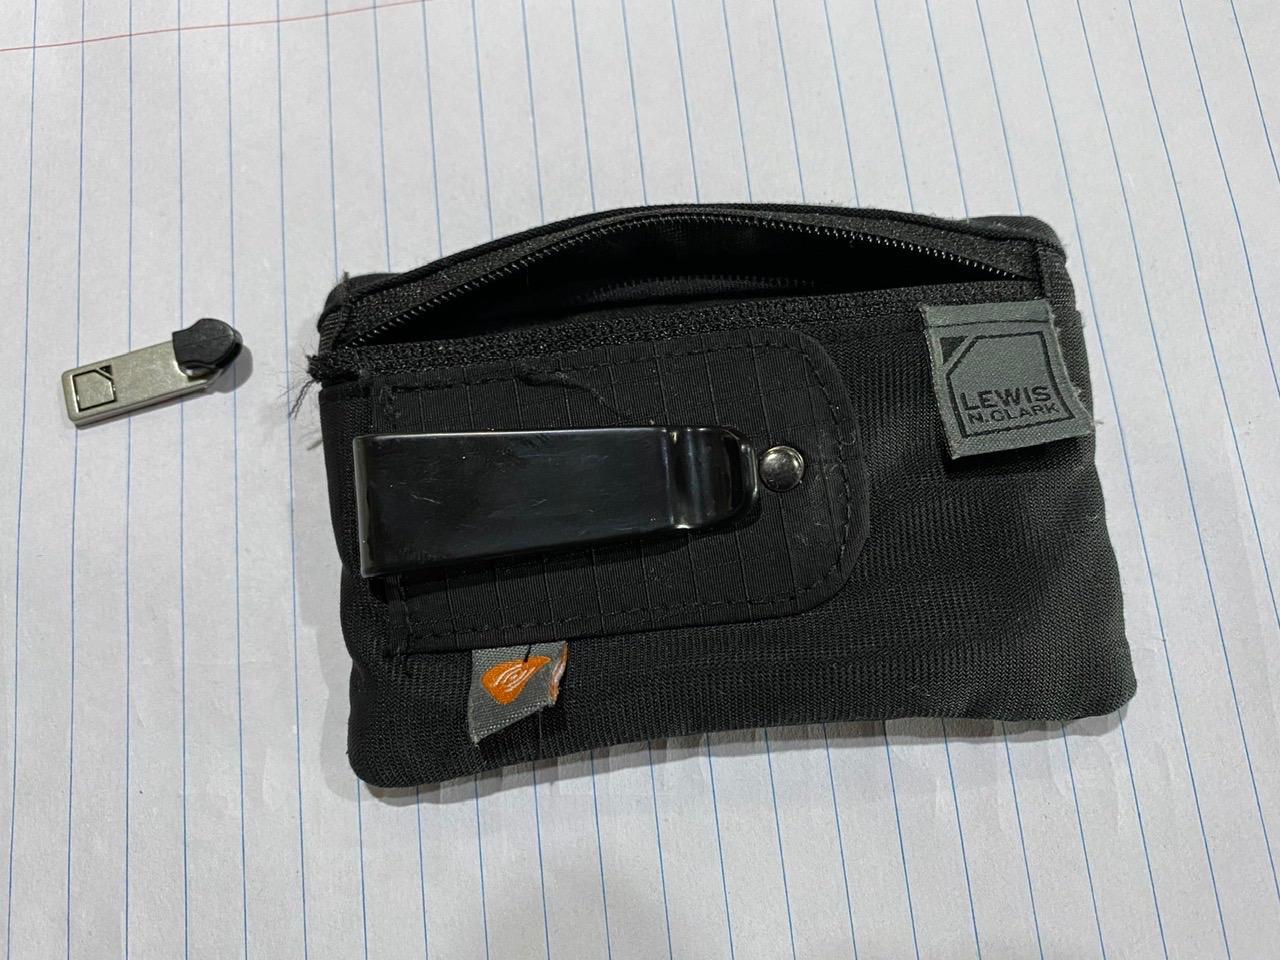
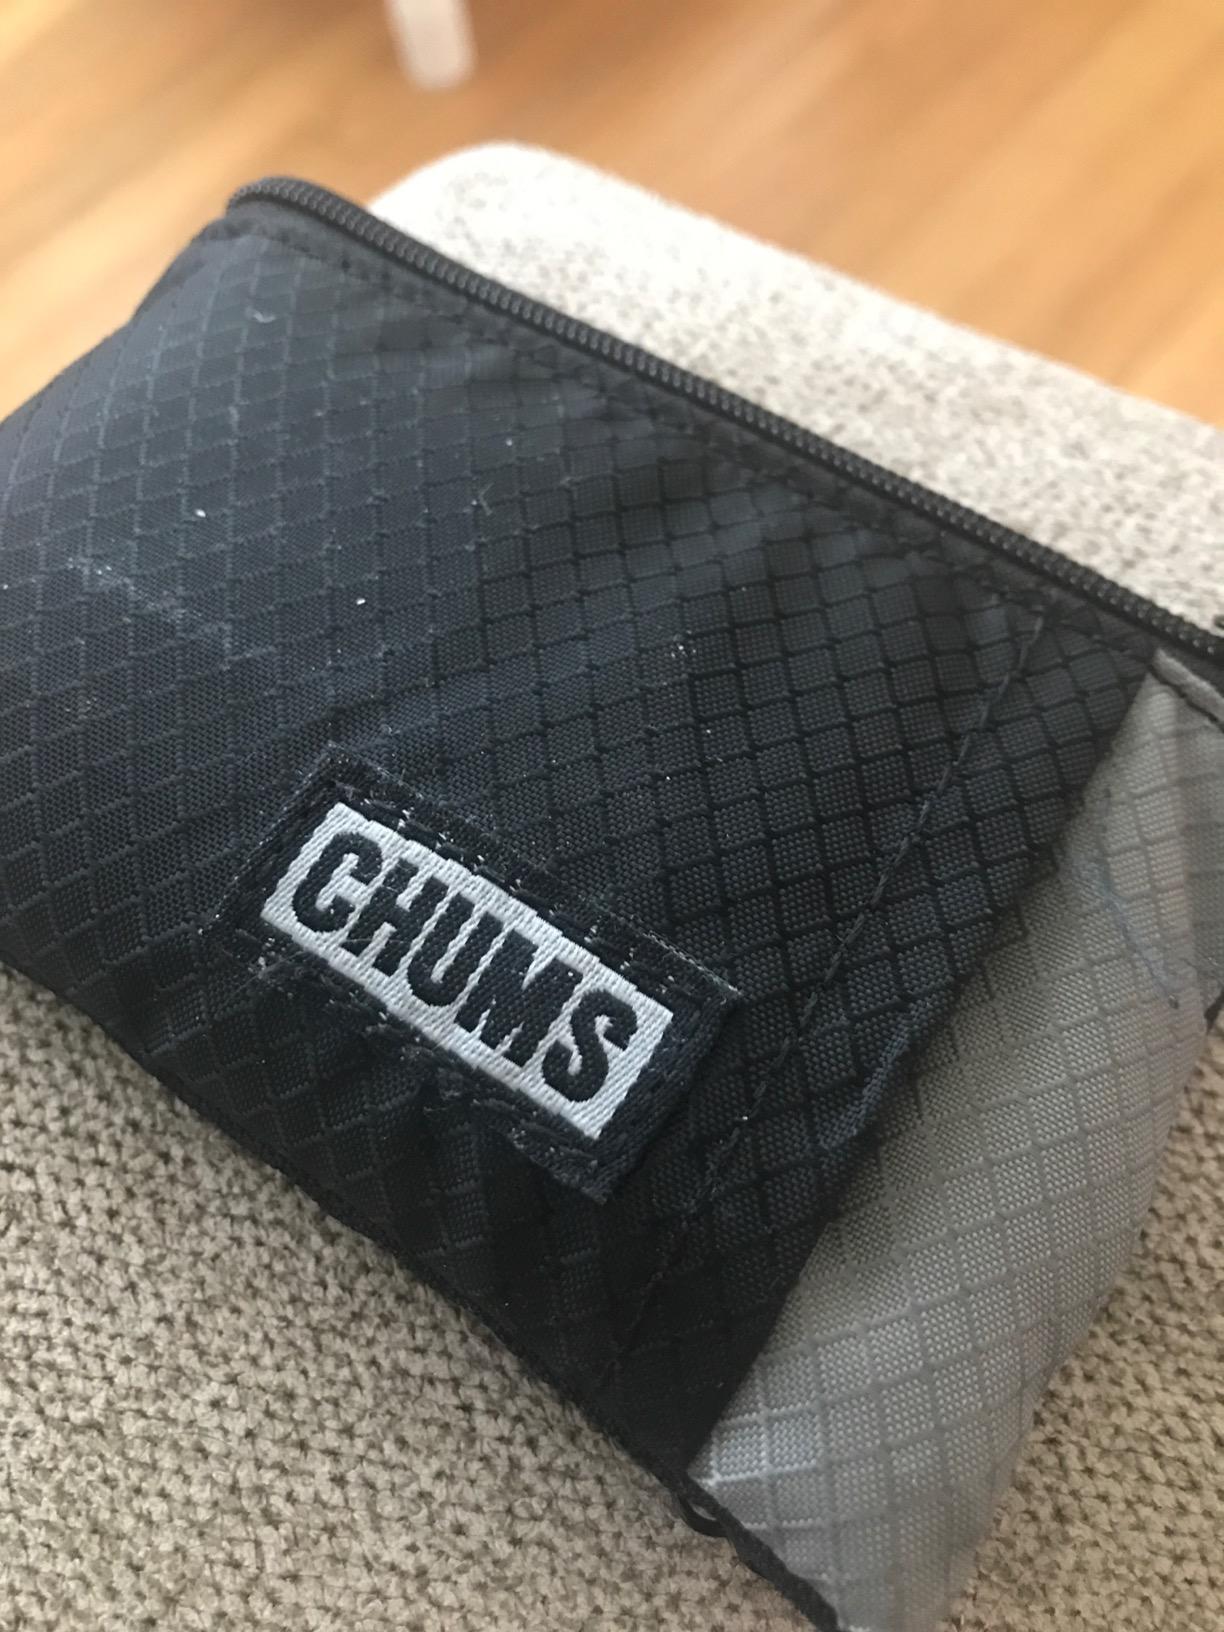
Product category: accessories_wallet
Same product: no